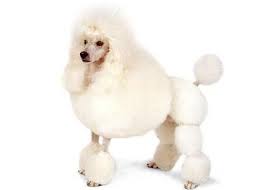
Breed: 200-n000010-miniature_poodle